Coen Cuserhof

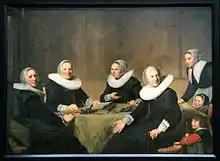
Regentesses of the Heilige Geesthuis in Haarlem, on the right a boy points to his red sleeve, by Johannes Cornelisz Verspronck, 1662

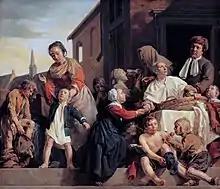
Caring for orphans, by Jan de Bray, 1675. This painting shows the characteristic Haarlem clothing of the "Burger Weeshuis" orphans with one red sleeve and one blue sleeve. The tower on the left was on top of the "Heilige Geesthuis" on the Krocht.

The Coen Cuserhof is a former orphanage in Haarlem. The complex was designed by J.A.G. van der Steur and the original maquette is on display in the Historisch Museum Haarlem.